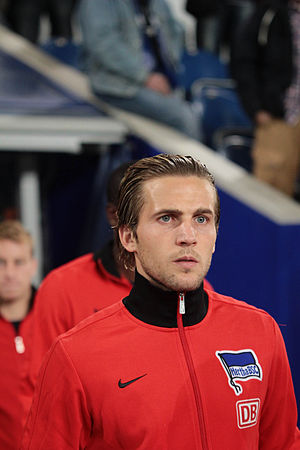
Peter Pekarík
Peter Pekarík er en slovakisk fodboldspiller, der spiller som højre back hos den tyske Bundesliga-klub Hertha BSC. Han har spillet for klubben siden 2012. Tidligere har han spillet for de slovakiske klubber MFK Dubnica og MŠK Žilina samt for den tyske klub, VfL Wolfsburg. Han var i sæsonen inden han blev solgt til Hertha BSC, lejet ud til Kayserispor i Tyrkiet.